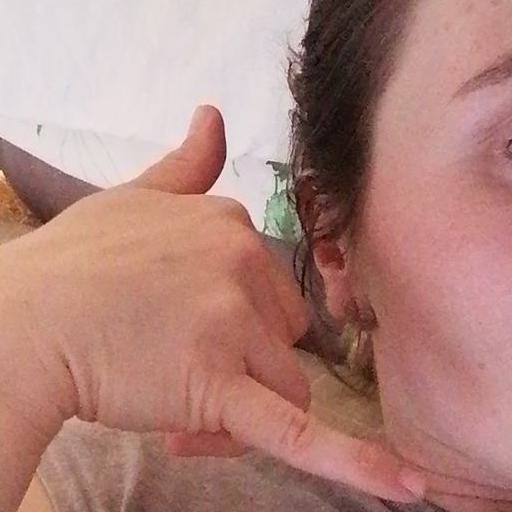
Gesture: call